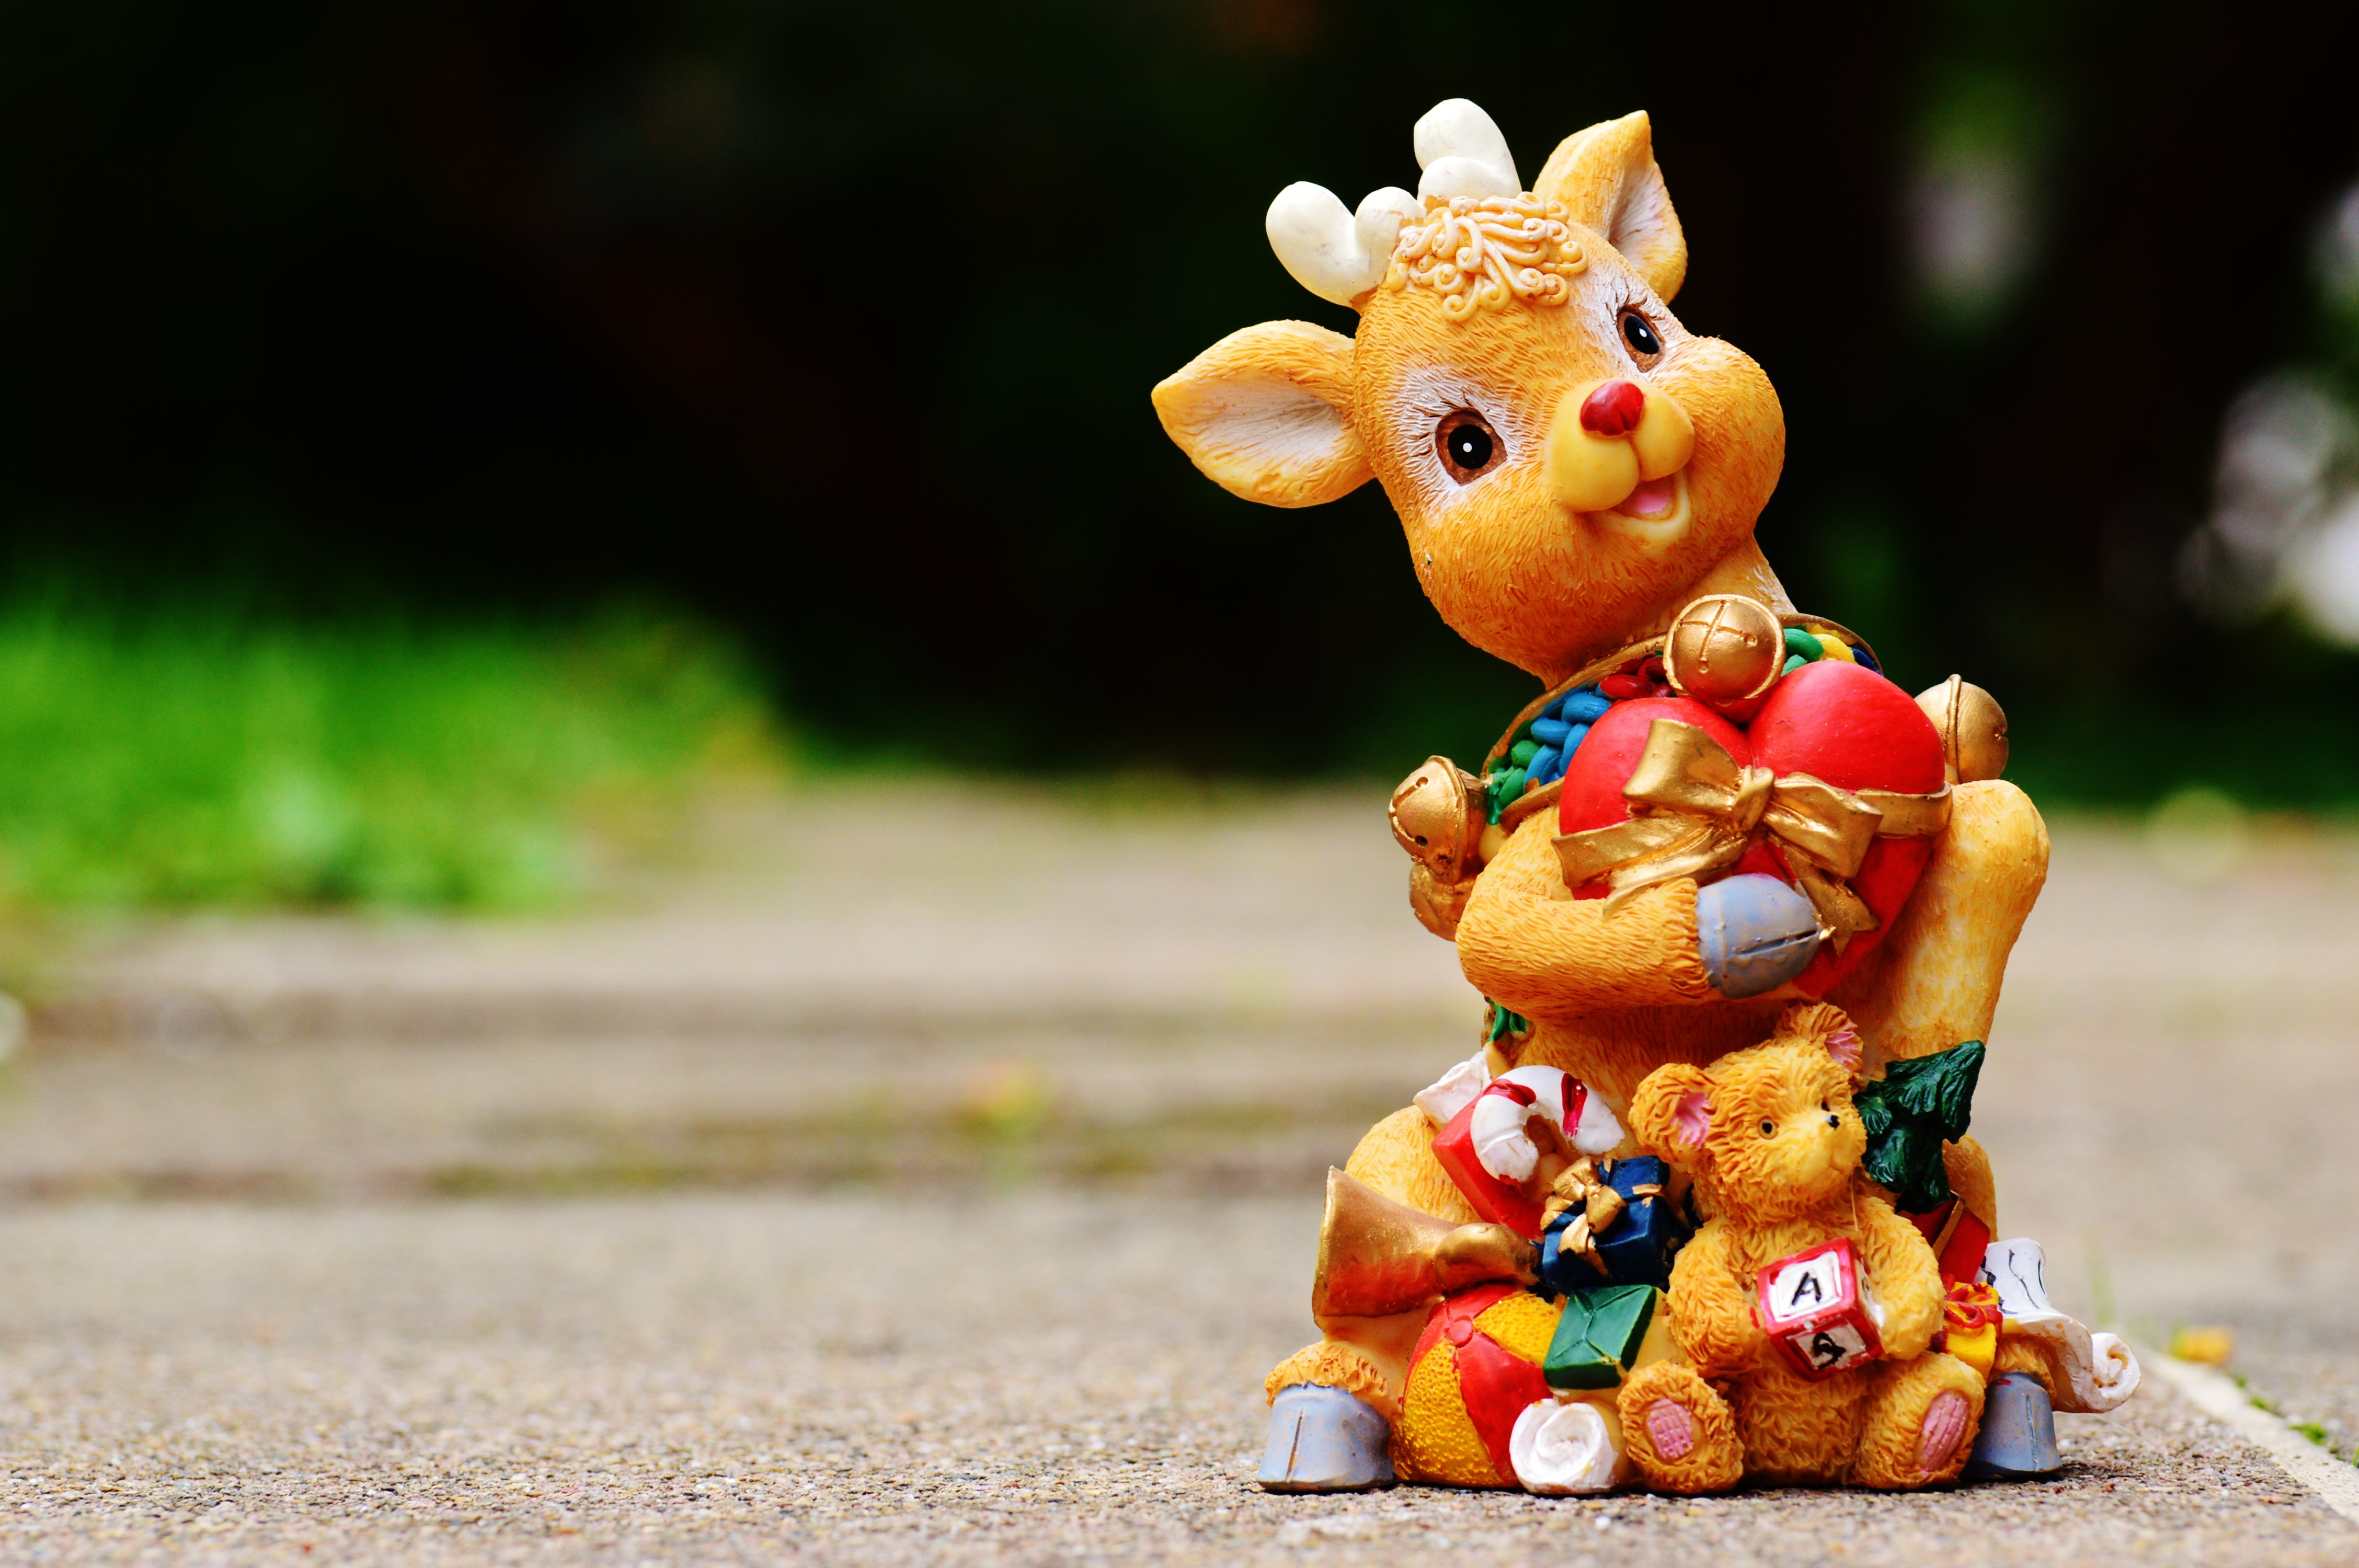
winter, sweet, flower, cute, statue, decoration, color, yellow, christmas, toy, christmas tree, celebrate, advent, christmas decoration, gifts, art, festival, figure, contemplative, holidays, figurine, funny, december, nicholas, macro photography